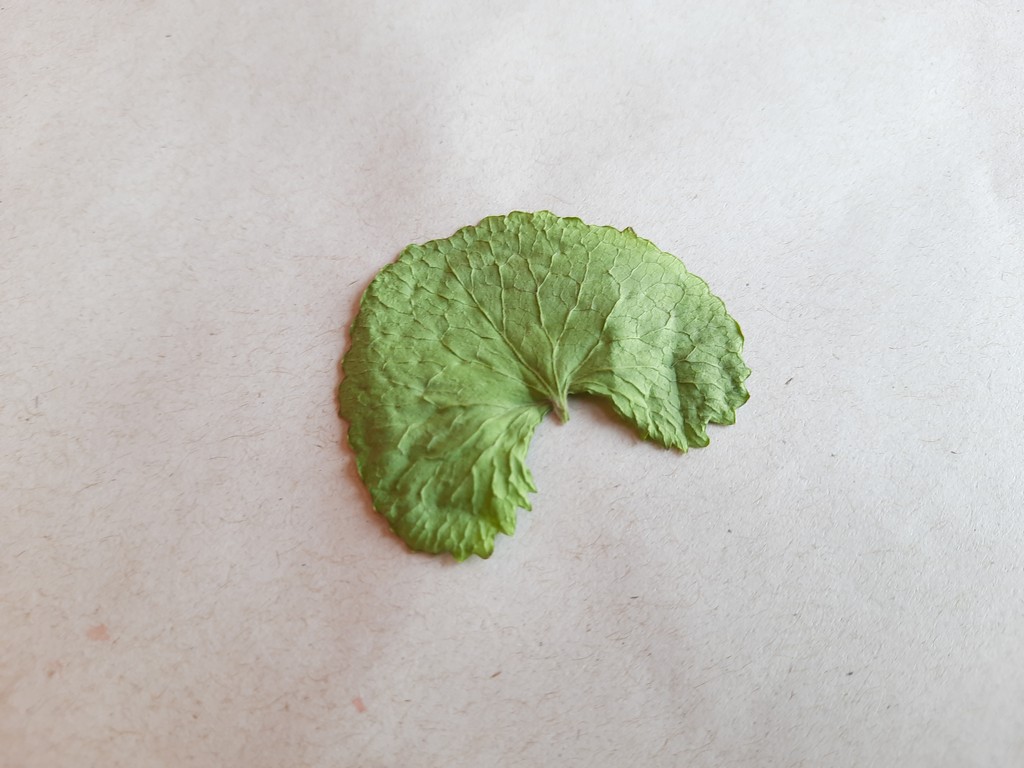
Label: Dried